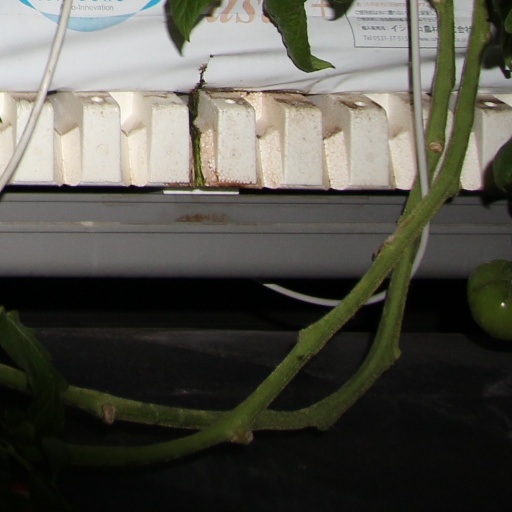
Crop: tomato